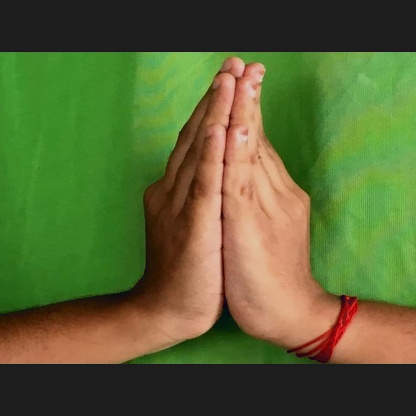
Mudra: Anjali